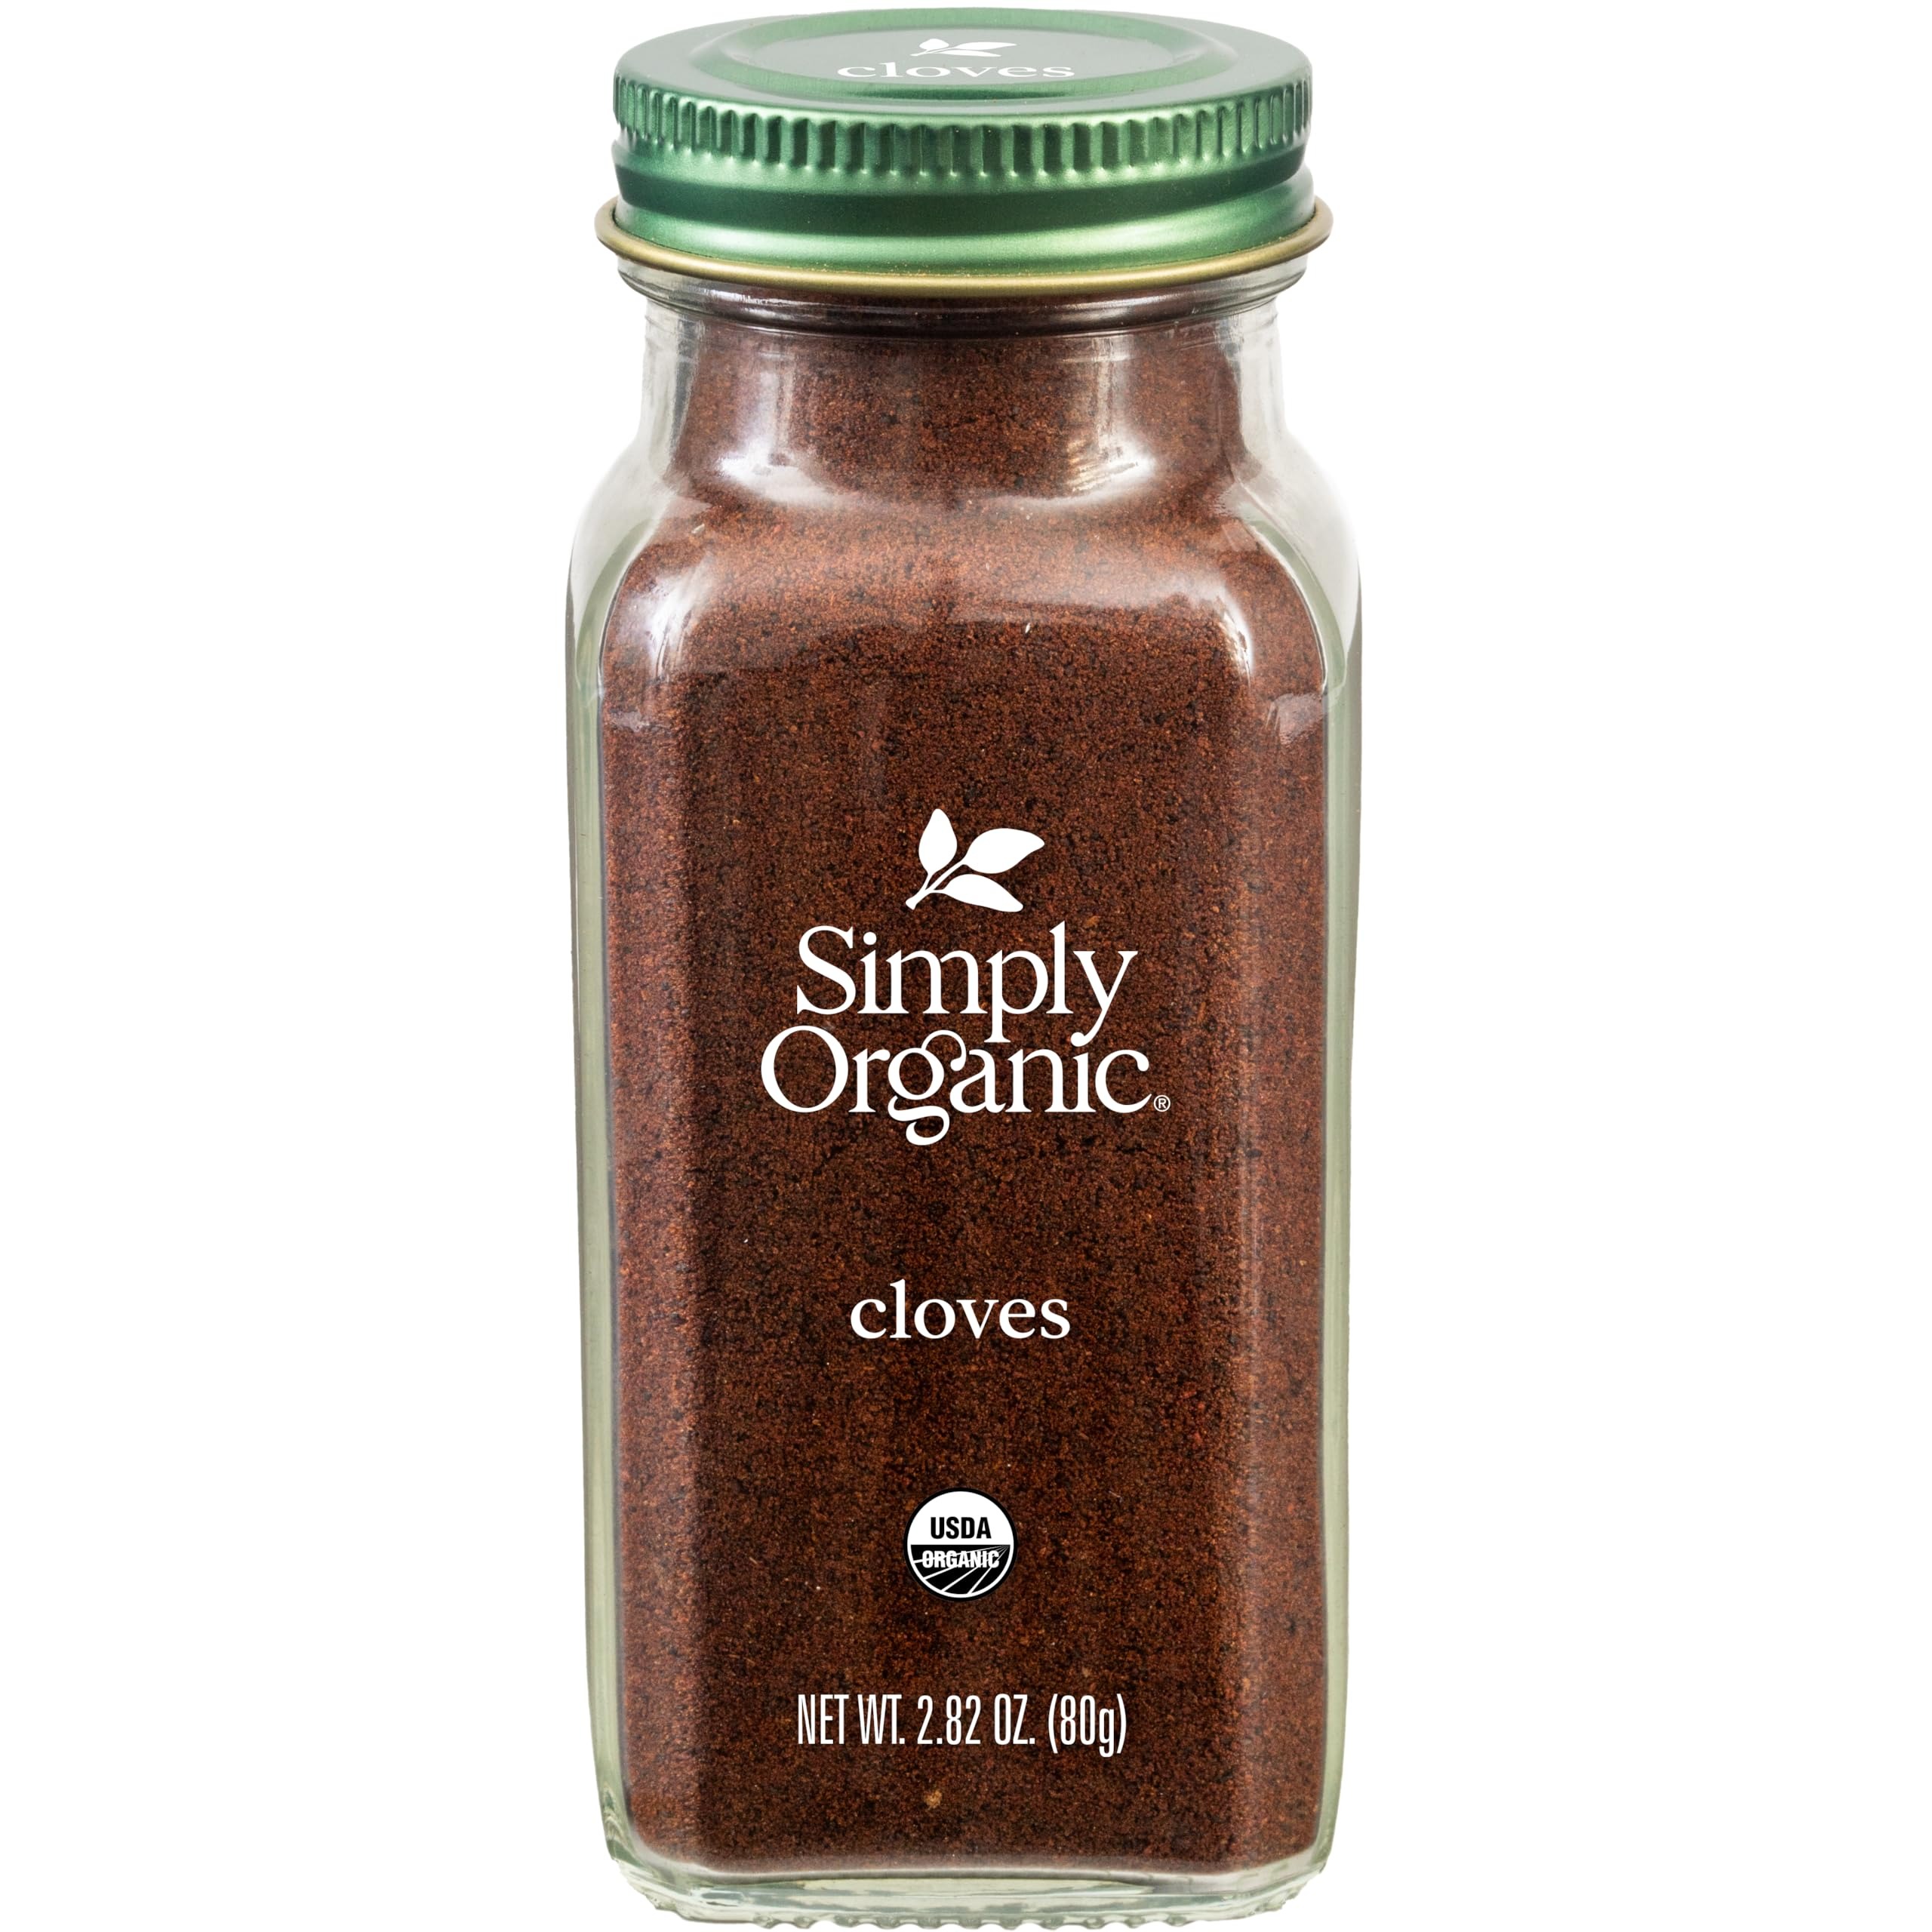
Item Name: Simply Organic Ground Cloves 2.82 Ounce Jar, Pure Organic Ground Cloves, Kosher, Pungent Warm Aroma, Bittersweet & Spicy
Bullet Point 1: GROUND CLOVES - Our cloves are characterized by their deep, dark, and rich color. Experience a pungent and warm aroma and a taste that is strong, complex, bitter-sweet, and spicy.
Bullet Point 2: BEST USES - Enhance baked goods, fruit compotes, glazes, and spice blends. Experiment with a pinch in savory dishes like curries, stews, and marinades for a unique aromatic twist.
Bullet Point 3: ORGANIC BOTTLED SPICES - Elevate your dishes with Simply Organic Bottled Spices, where the pure, delicious flavor of our spices and seasonings bring the goodness of organics to everyday meals.
Bullet Point 4: GROWN FOR SOMETHING GREATER - Simply Organic works directly with sourcing partners whenever possible, paying fair prices directly to them, without a middleman, to maximize the grower's return.
Bullet Point 5: ABOUT US - We are Simply Organic. The original, all-organic spice brand that lives up to the promise of our name in all we cultivate and bring to the table.
Value: 2.82
Unit: Ounce

Price: 10